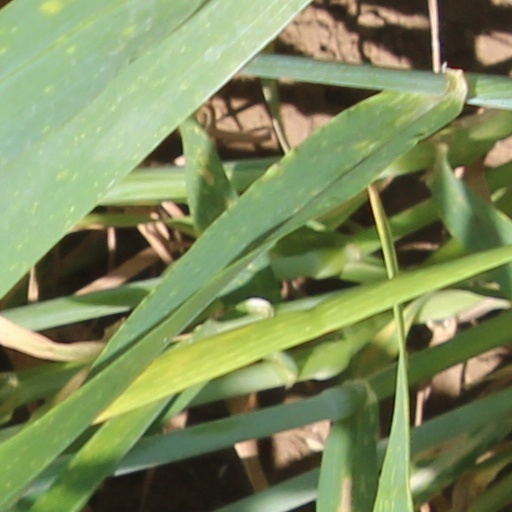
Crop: wheat